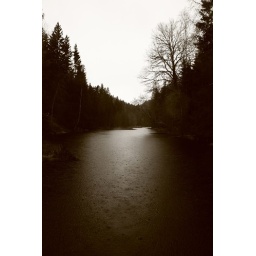
water in forest